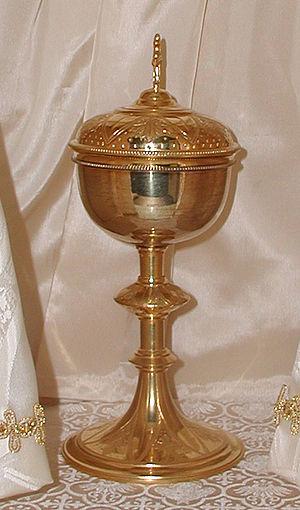
Le ciboire, est un vase sacré, utilisé dans plusieurs liturgies chrétiennes. En général fermé d'un couvercle surmonté d'une croix, il est destiné à contenir les hosties consacrées par le prêtre durant la cérémonie eucharistique, soit pour les distribuer aux fidèles au moment de la communion, soit pour les conserver dans le tabernacle ou l'armoire liturgique.